Janez Marič

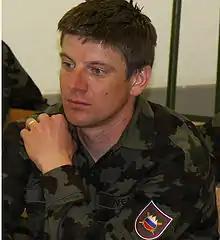
Janez Marič in military uniform

Janez Marič (born August 10, 1975 in Ribno, Slovenia) is a Slovenian former biathlete.